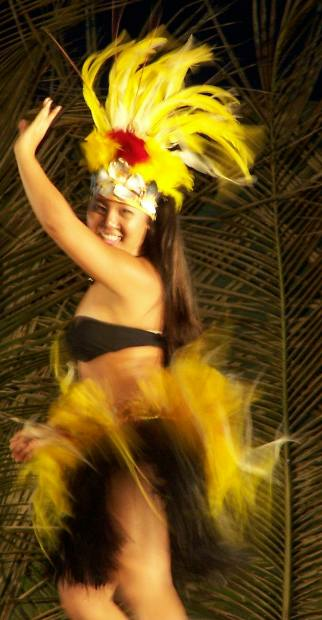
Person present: Yes